Evgeni Plushenko

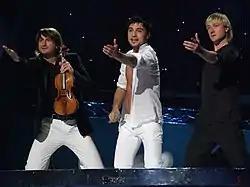
Edvin Marton, Dima Bilan, and Plushenko at the 2008 Eurovision Song Contest

Plushenko took a break from competitive skating following the 2006 Olympic season. He has said the off-season helped him rest and recover from past knee injuries he has battled.